Yeongi-myeon

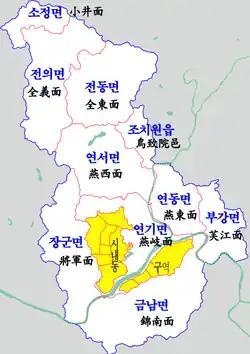
Map of Sejong City

Yeongi-myeon is a township of Sejong City, South Korea.